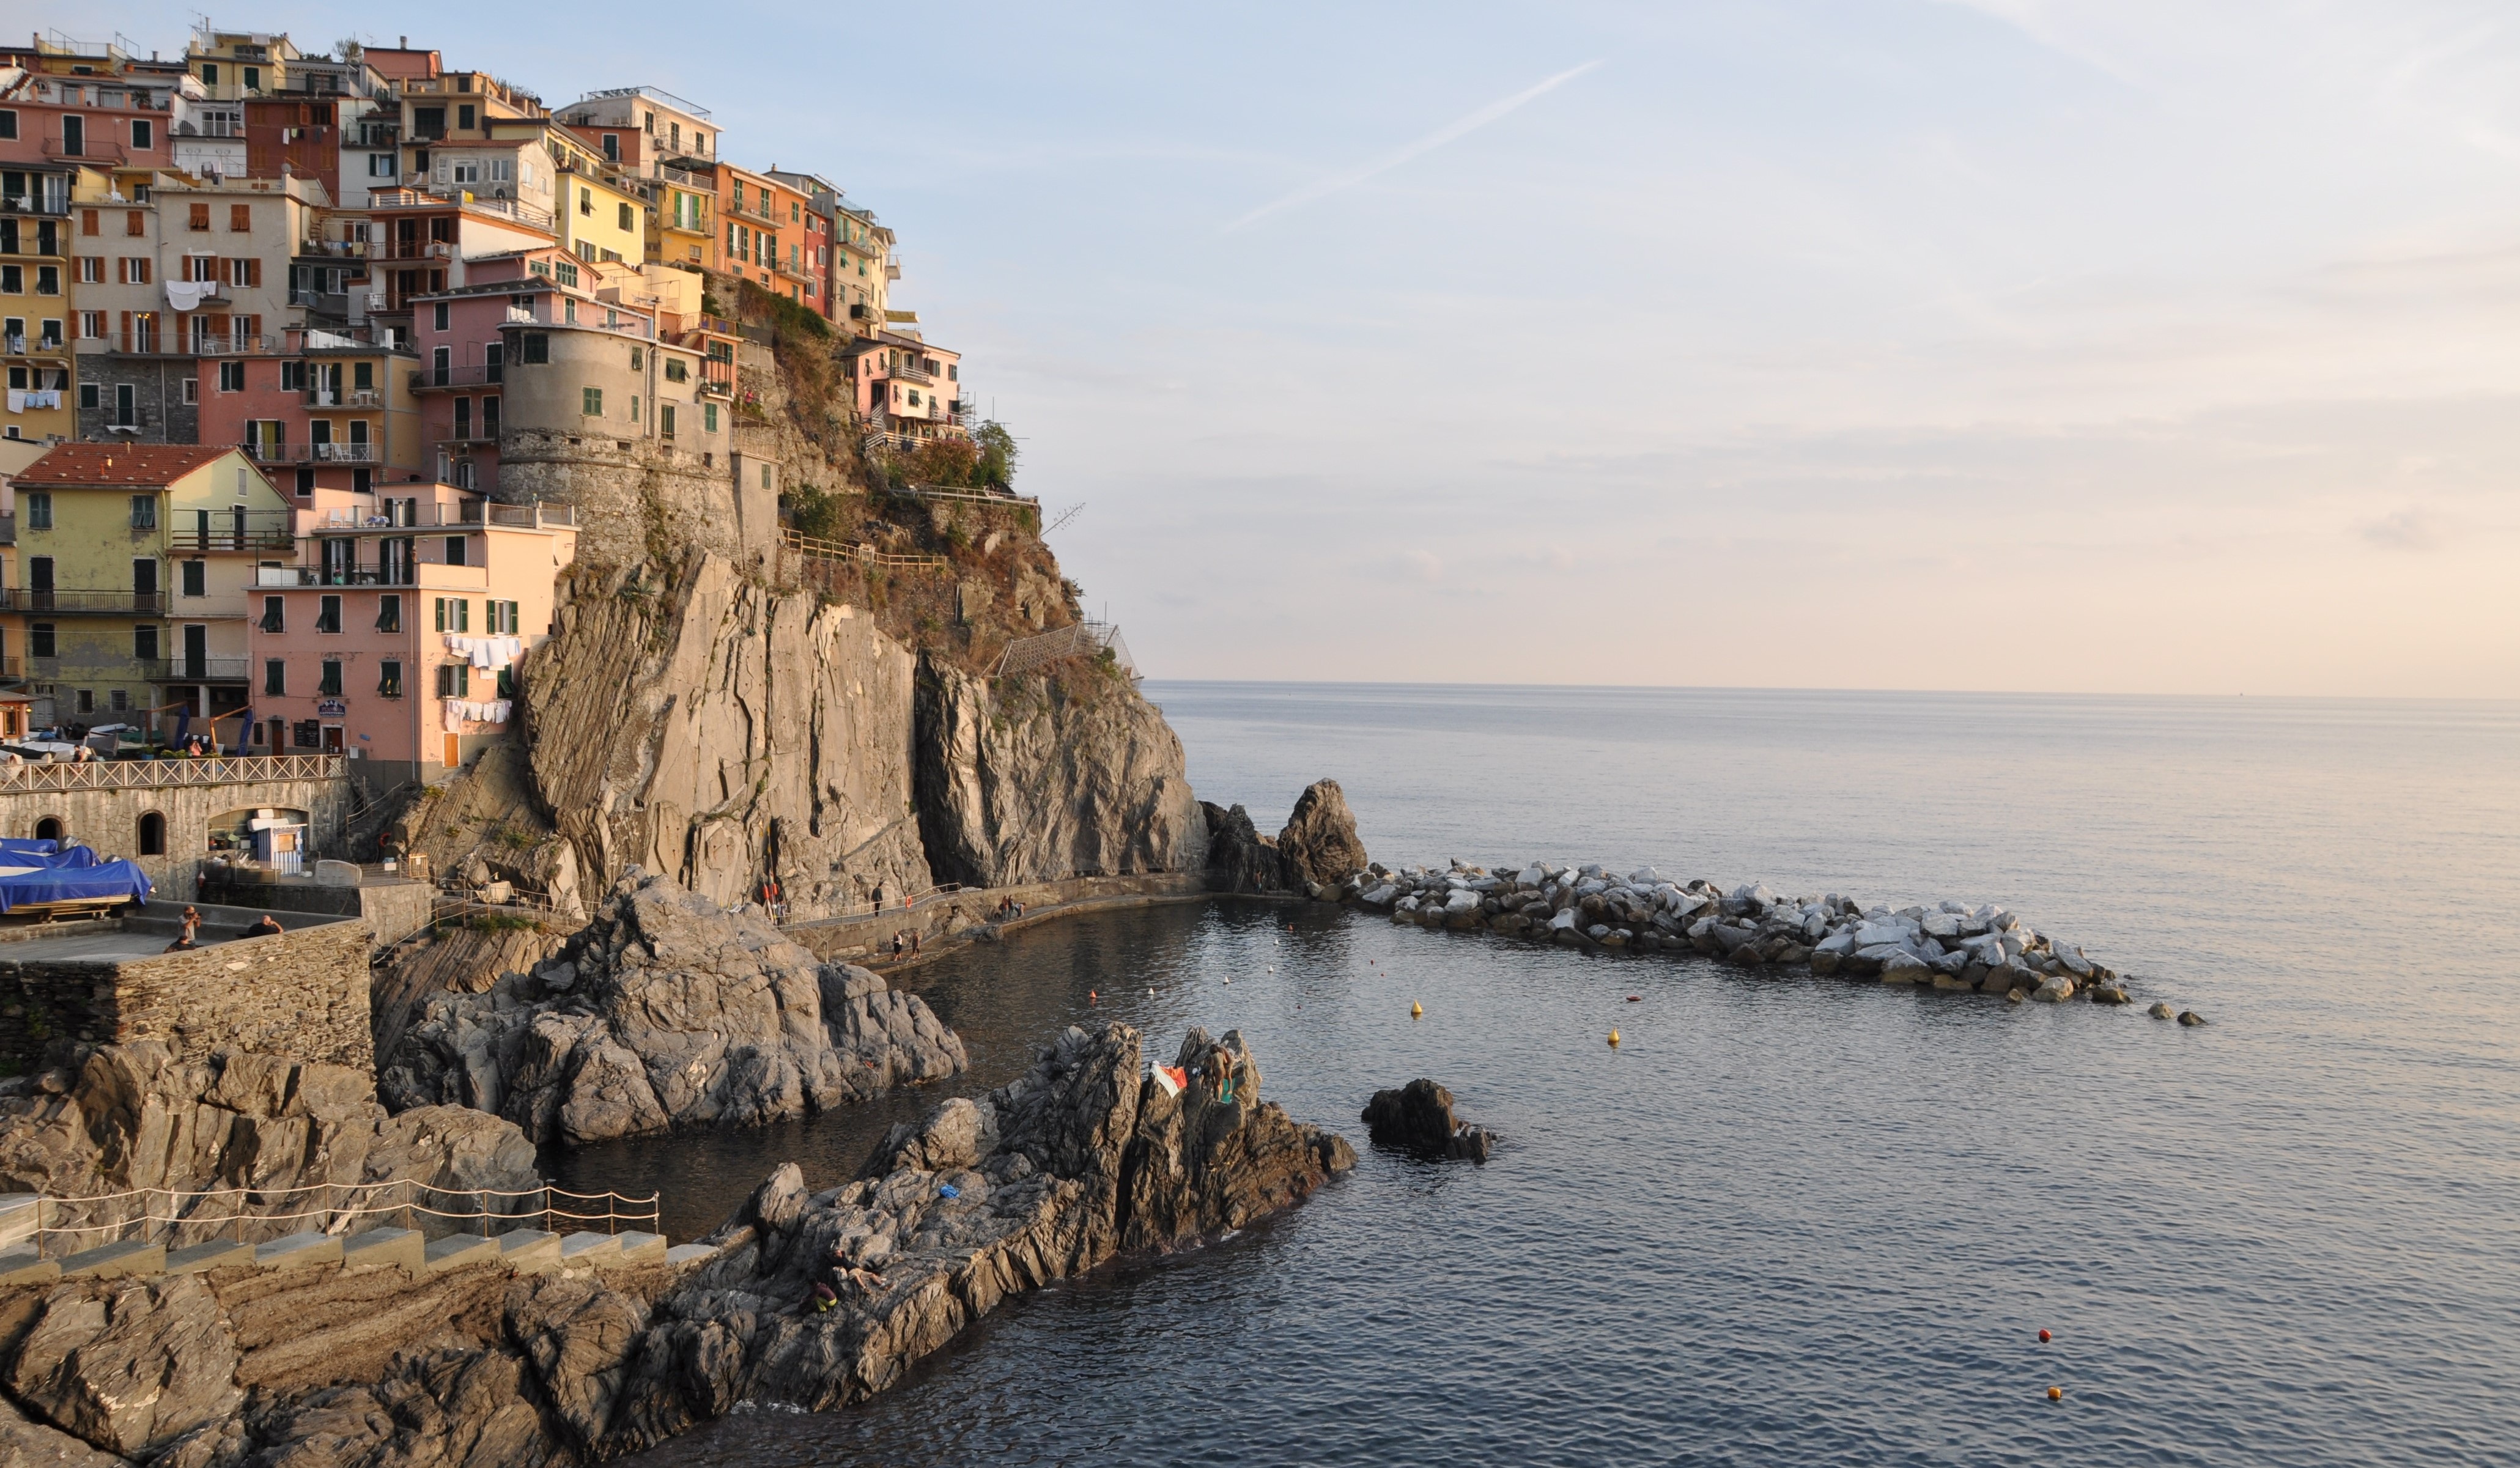
beach, sea, coast, water, rock, ocean, boat, shore, cliff, mediterranean, vehicle, holiday, bay, italy, colorful, tourism, terrain, old town, manarola, homes, picturesque, riviera, cape, liguria, cinque terre, italian riviera